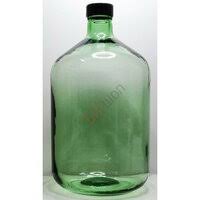
Label: glass